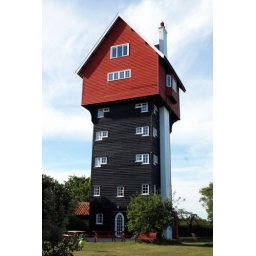
House in the clouds. Old water storage tower for windmill converted to tourist accomodation.